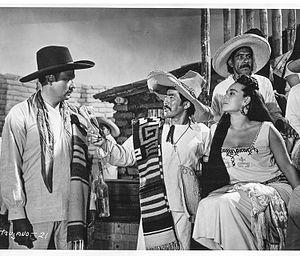
Ánimas Trujano est un film mexicain de Ismael Rodríguez réalisé en 1962.